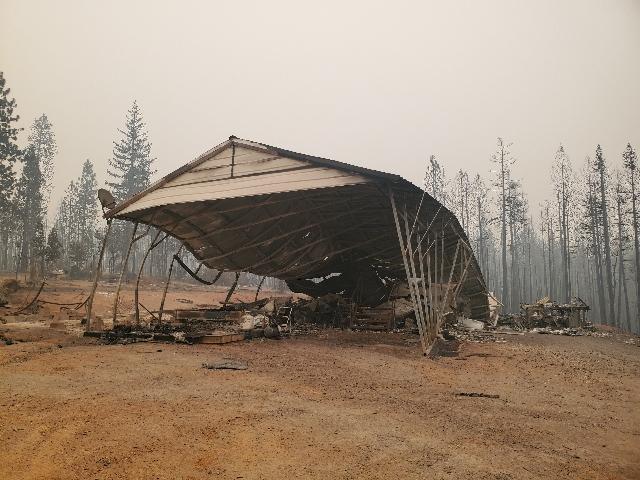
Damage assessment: destroyed